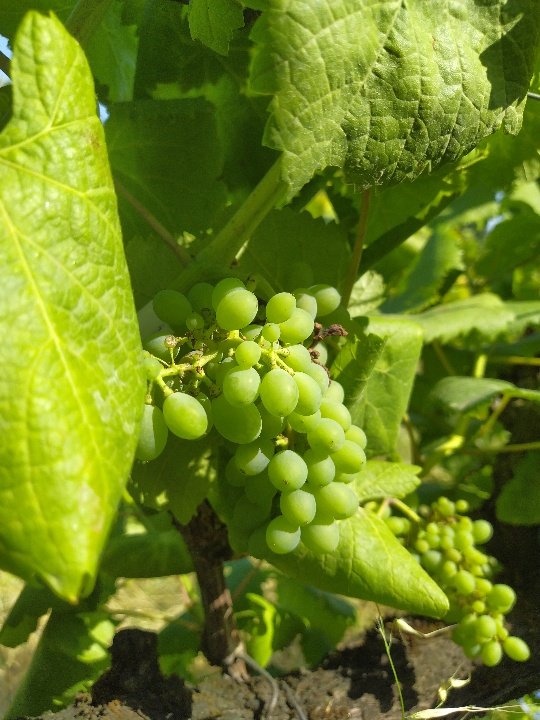
Berries visible: 83
Grape clusters: 2